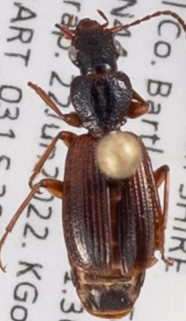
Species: Cymindis neglecta
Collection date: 2022-06-22
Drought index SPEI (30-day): -1.058
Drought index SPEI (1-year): -0.362
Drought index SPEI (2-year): -1.13